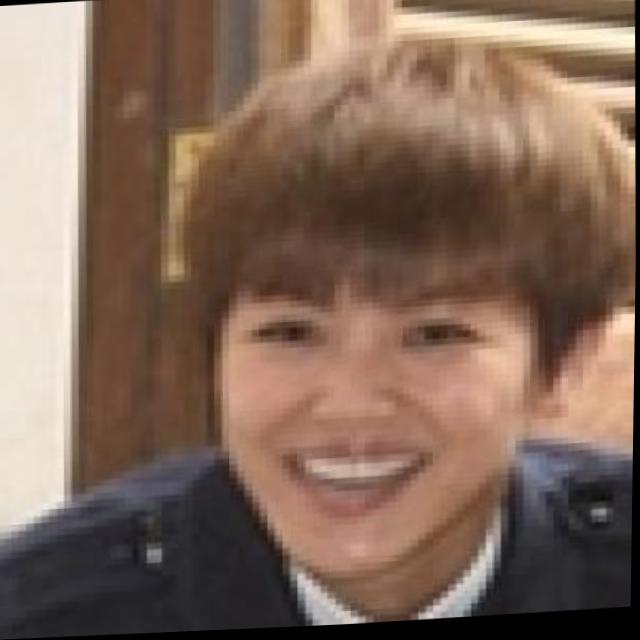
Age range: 21-44